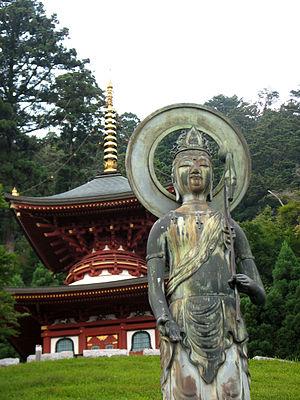
Le Katsuō-ji est un temple bouddhique de la ville de Minoh, au nord d'Osaka au Japon.